Jerzy Janowicz

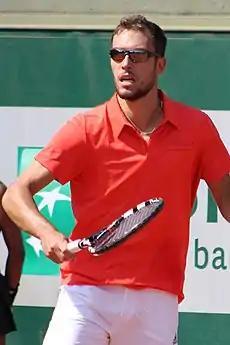
Janowicz at the 2015 French Open

Janowicz started 2015 season by teaming up with Agnieszka Radwańska to win the Hopman Cup, Poland's first title in the event. Janowicz and Radwańska claimed their first Hopman Cup title after they beat the top-seeded USA team 2–1 in a final mixed doubles match over the Americans Serena Williams and John Isner. Janowicz continued at the Sydney International, where he defeated Nick Kyrgios, then lost to Leonardo Mayer in the second round. At the Australian Open Janowicz defeated Hiroki Moriya in his opening match, followed by a defeat of 17th-seeded Gaël Monfils in the second round, coming back from two sets to one down to make the third round for the third year in a row. In the third round, Janowicz lost to 12th seeded Feliciano López.